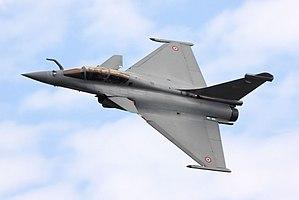
La quatrième génération de chasseur à réaction est une classification générale des avions de combat mis en service entre 1980 et 2005. Elle représente des concepts et designs développés dans les années 1970.